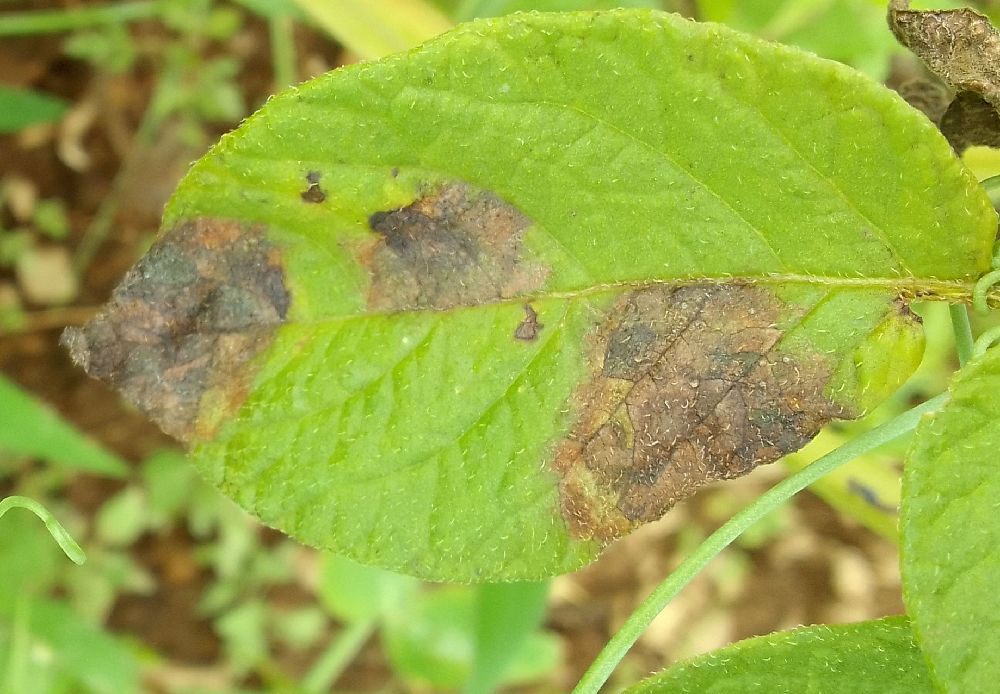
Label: Late blight